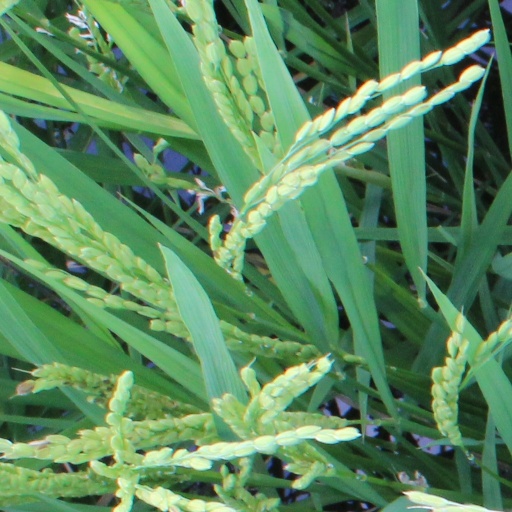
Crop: rice